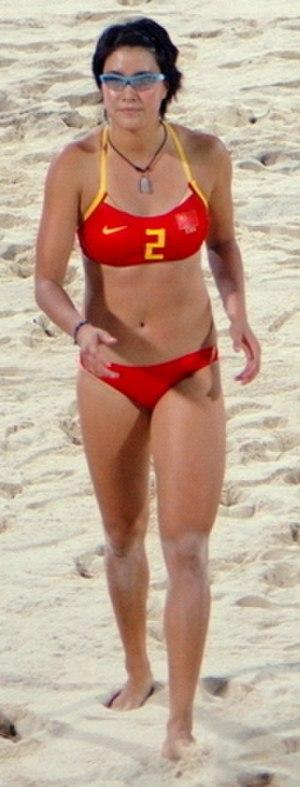
Zhang Xi, née le 19 avril 1985 à Nantong, est une joueuse de beach-volley chinoise. Elle fait équipe avec sa compatriote Xue Chen, formant la paire à succès Xue-Zhang Xi. Le duo a notamment remporté les Championnats du monde de beach-volley à Stare Jablonki en 2013, battant en finale la paire allemande Karla Borger & Britta Büthe.